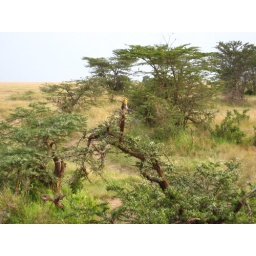
yellow bird in a giraffe tree